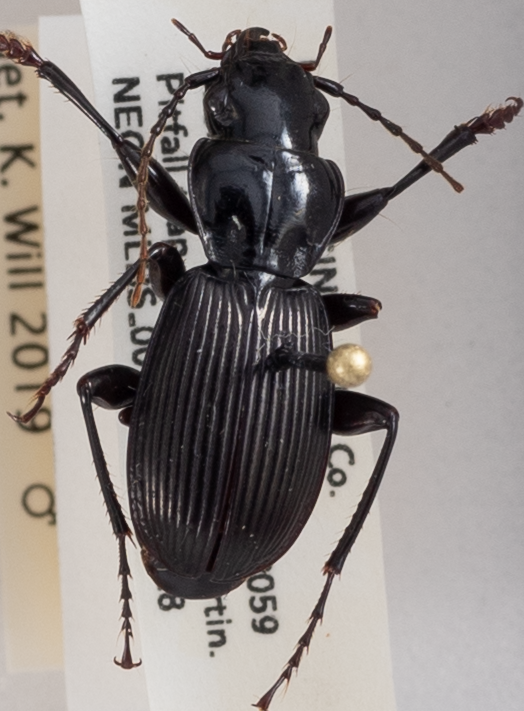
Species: Pterostichus moestus
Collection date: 2018-08-28
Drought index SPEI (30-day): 1.69
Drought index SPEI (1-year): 0.8
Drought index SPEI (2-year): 0.8